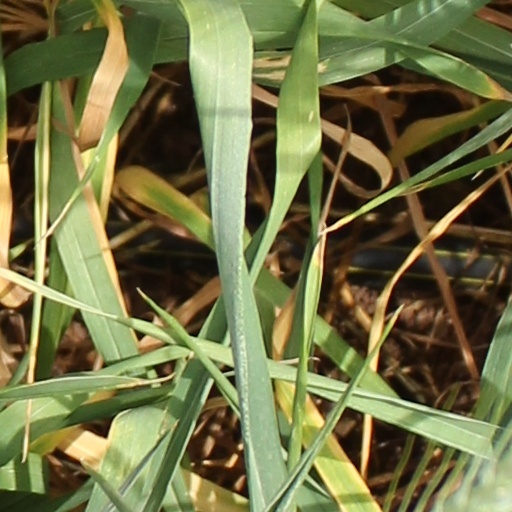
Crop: wheat